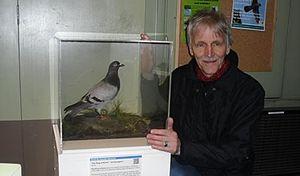
The King of Rome, est un pigeon voyageur qui a remporté de nombreux concours, dont en 1913 une course de 1 001 miles de Rome jusqu’en Angleterre. Une chanson et un livre ayant tous deux pour auteur Dave Sudbury et le même titre ont pour sujet cet oiseau. L’interprétation la plus célèbre de la chanson est due à June Tabor.